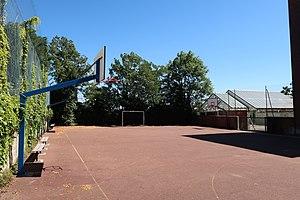
Terrain de basket du collège Émile-Zola à Suresnes (Hauts-de-Seine).
Le collège Émile-Zola est un collège de France situé à Suresnes, dans l'académie de Versailles.